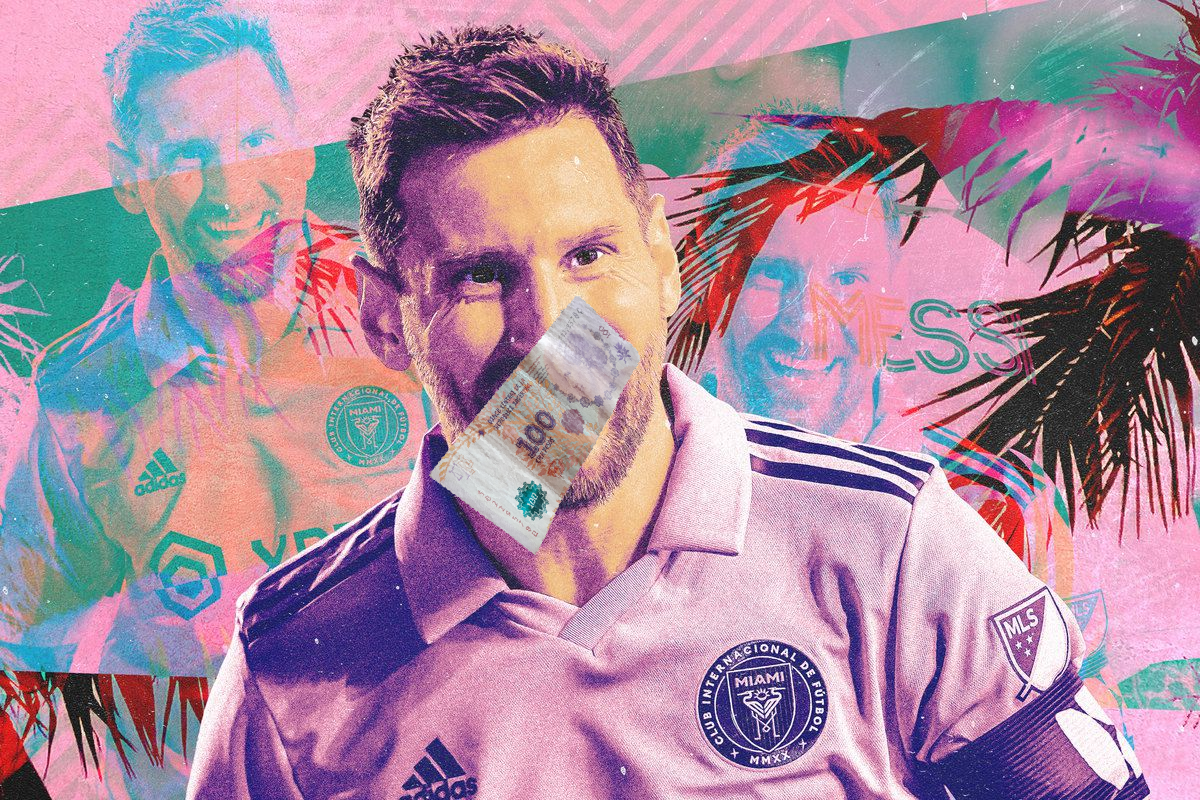
Denominación: 100